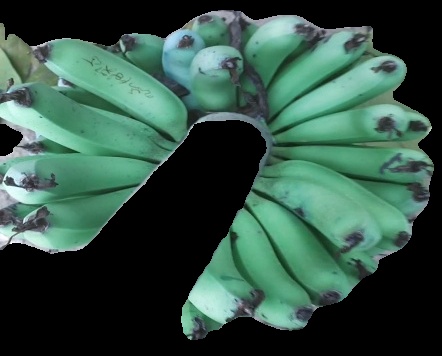
Variety: pachbale
Grade: grade3